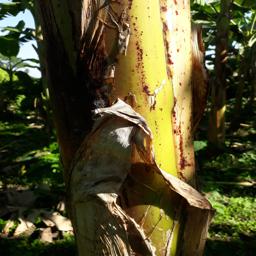
Label: PSEUDOSTEM WEEVIL